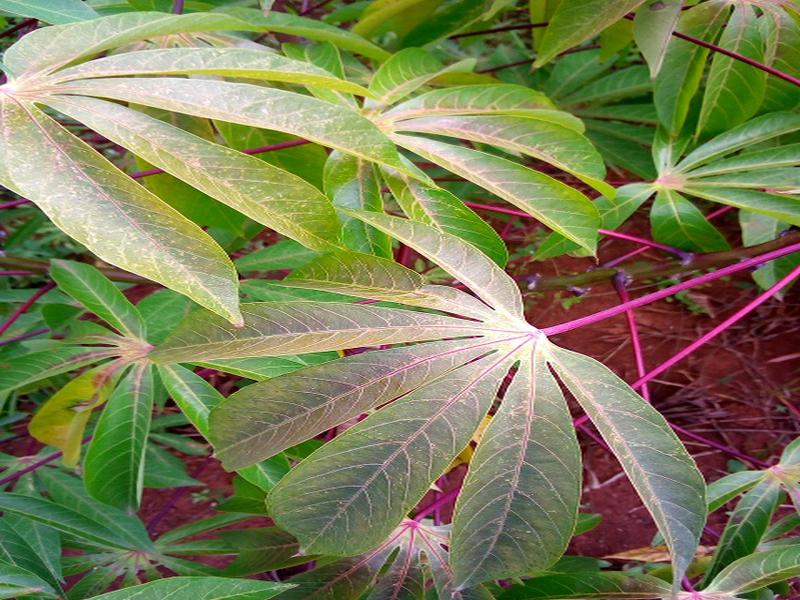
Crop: cassava
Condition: healthy